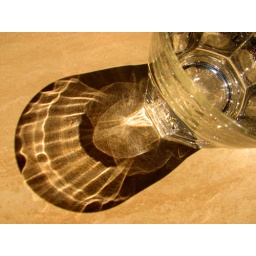
That first glass of water hit the spot as we landed in a very very hot Adelaide this morning.